Segu (novel)

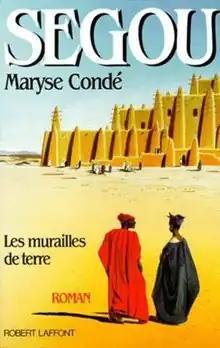
First edition

Segu: A Novel (lit. Segu: The Earthern Wall) is a French novel by Maryse Condé published in May 1984. It was Condé's third novel. Set in historical Ségou (now part of Mali), it is an African saga that examines the violent impact of the slave trade, Islam, Christianity, and white colonization on a royal family during the period from 1797 to 1860. The book won the Liberatur Prize in 1988.